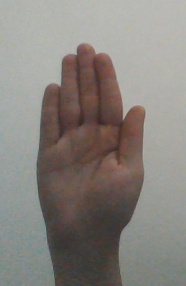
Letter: seen